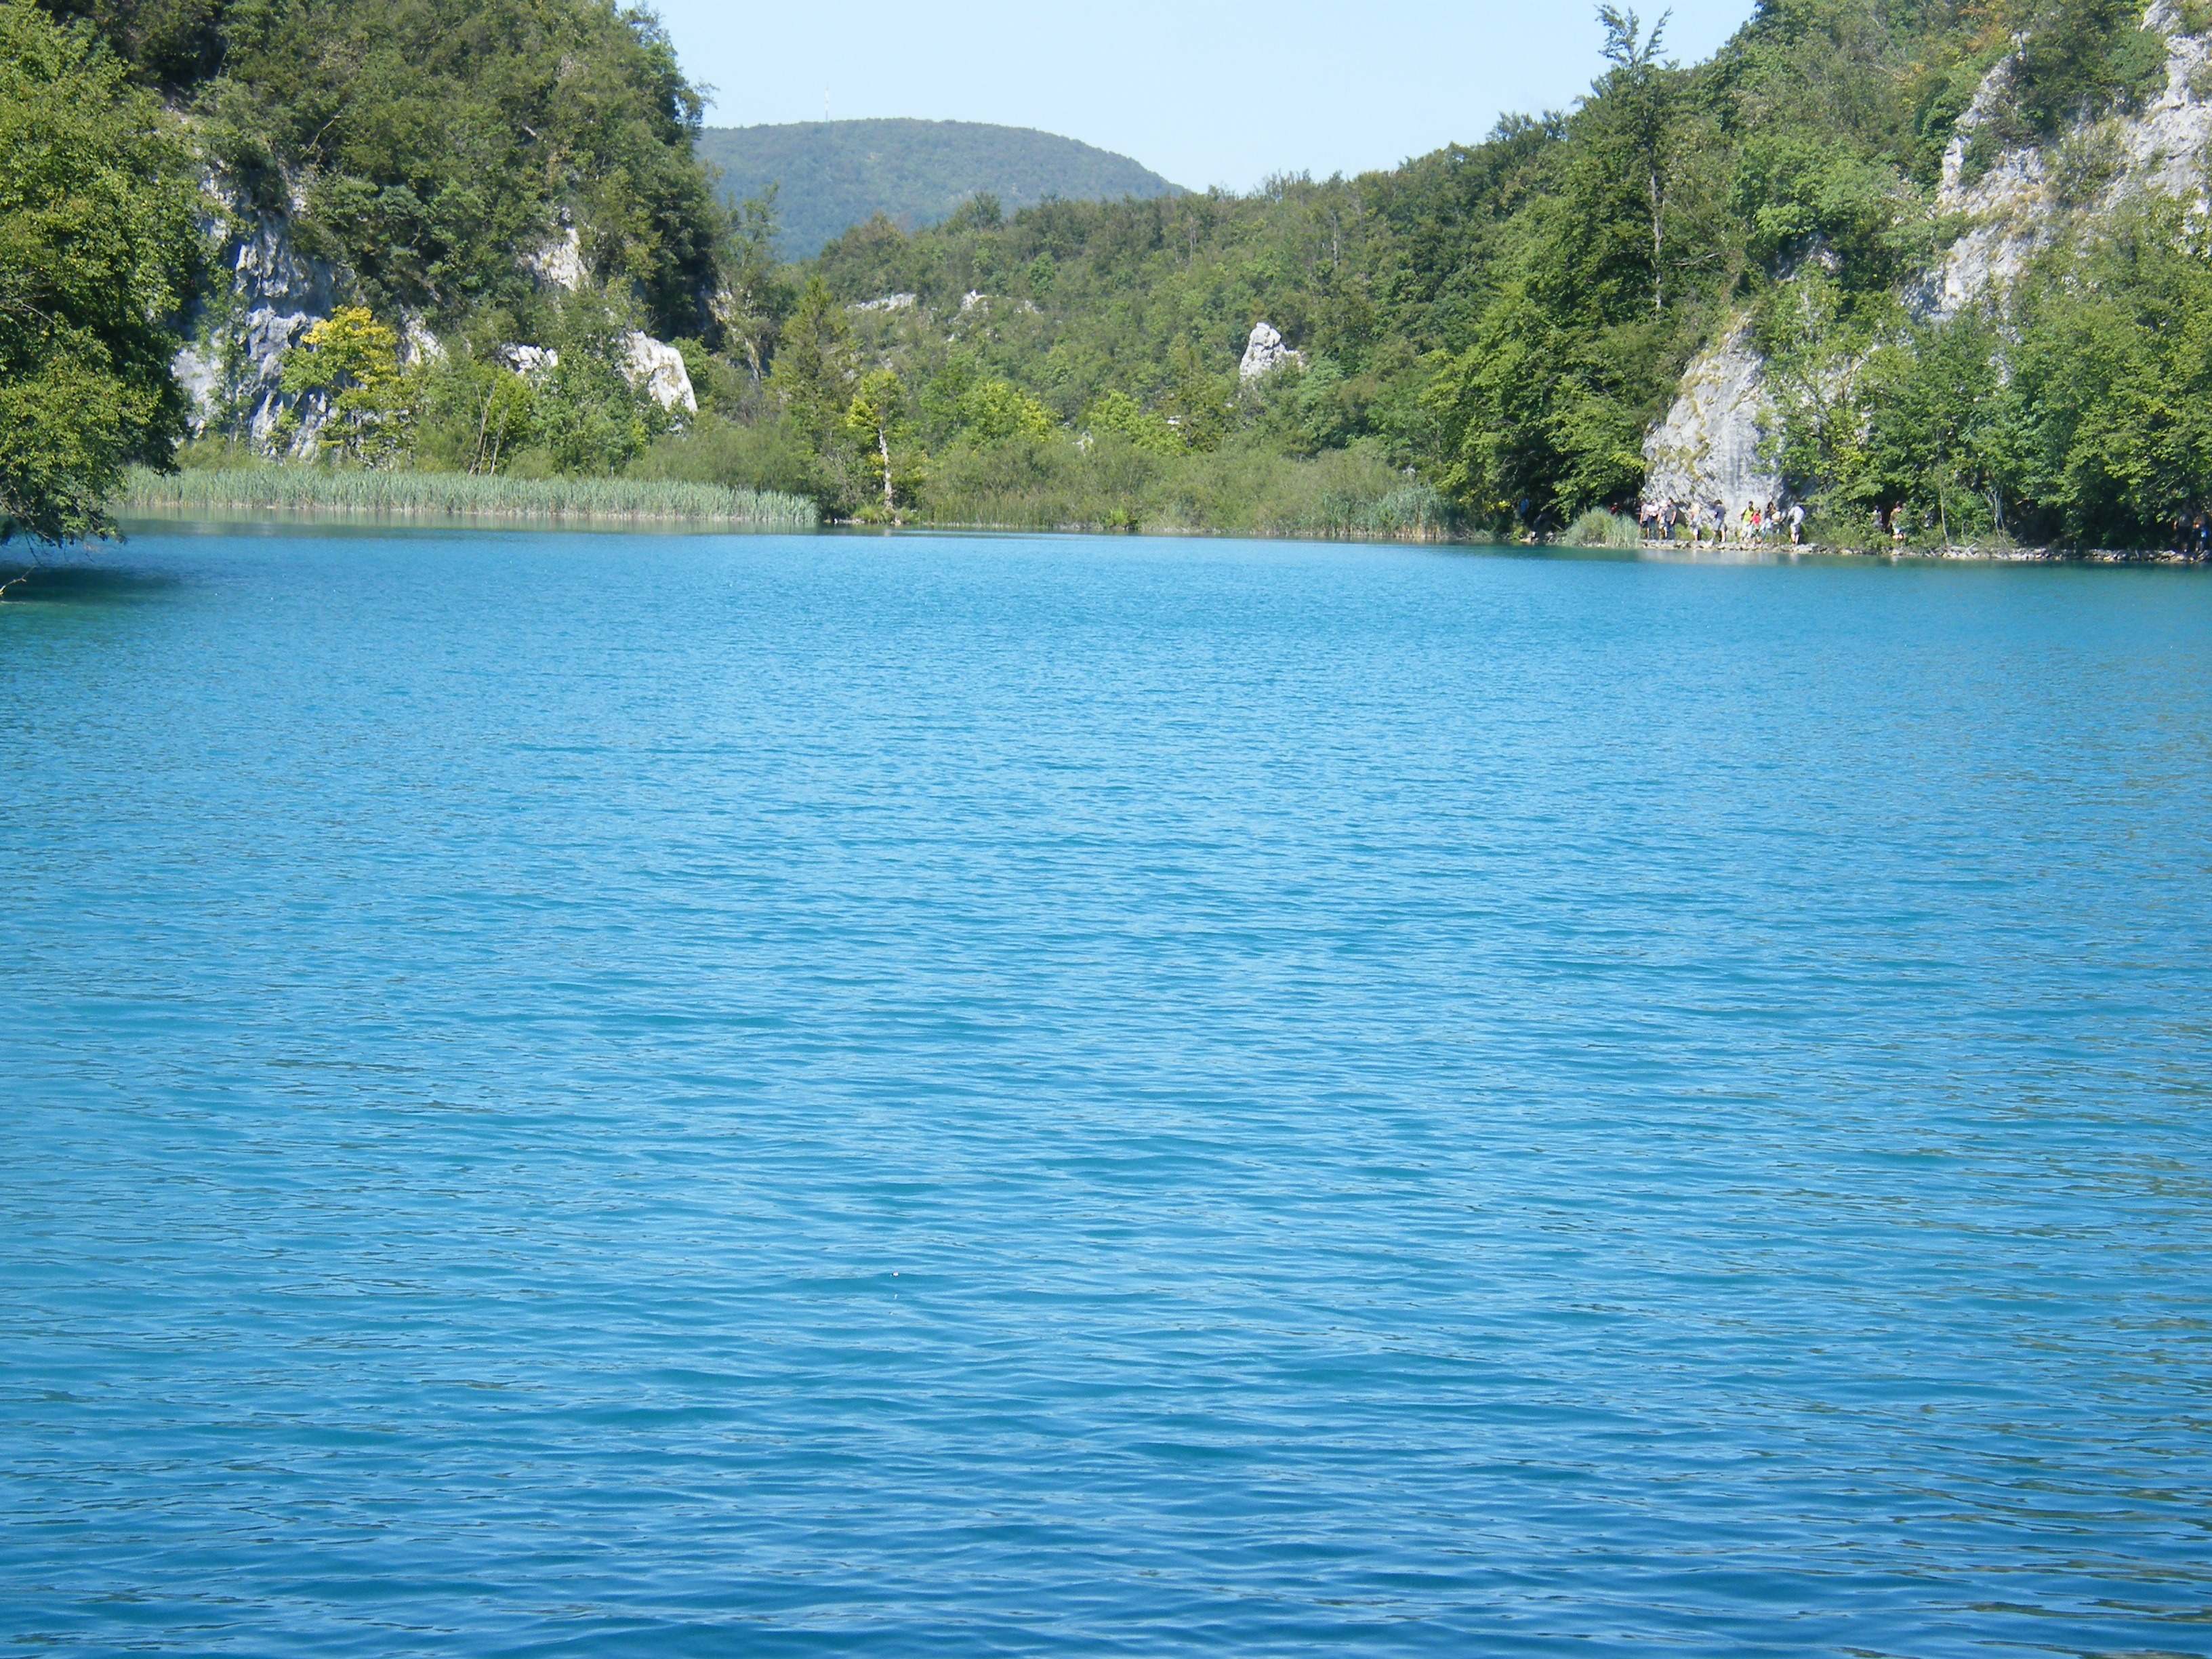
sea, lake, inlet, lagoon, bay, reservoir, body of water, croatia, magic, lakes, loch, plittvice